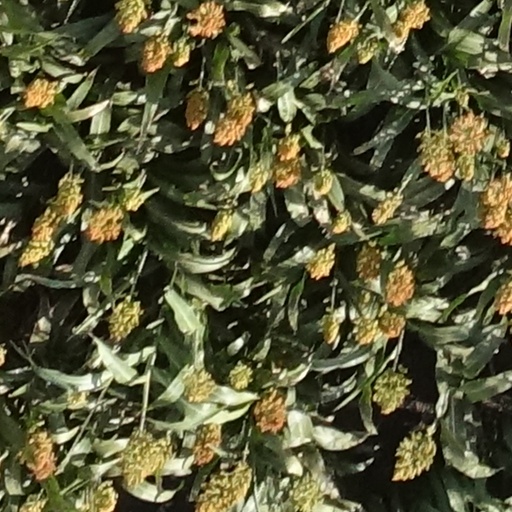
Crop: sorghum